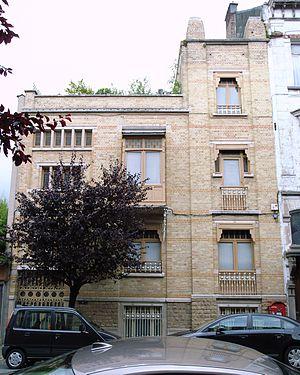
Jenny Bernier-Hoppe était une artiste peintre belgo-allemande.
Cet article recense les édifices de style Art nouveau à Bruxelles, en Belgique.
La Maison-atelier de Géo Bernier est un immeuble construit à Ixelles en 1902 par l'architecte Alban Chambon en style Art nouveau.